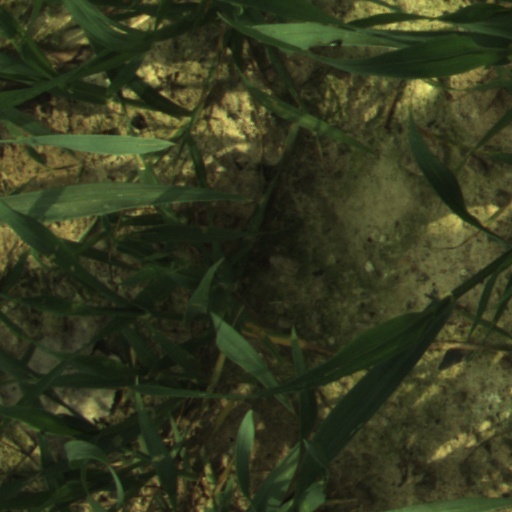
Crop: wheat